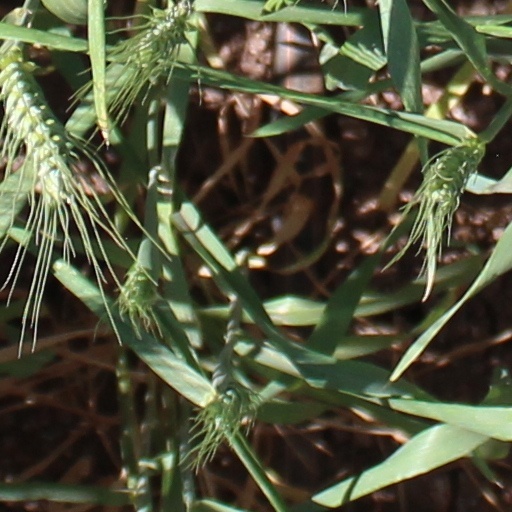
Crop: wheat